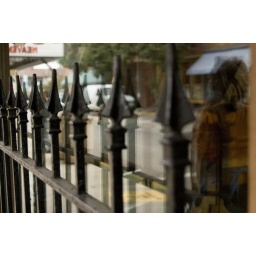
i liked the bars, and the reflection of the people walking in front of the window made it better